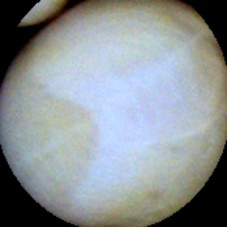
Label: Intact